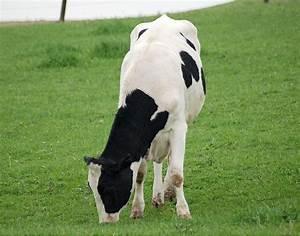
cow